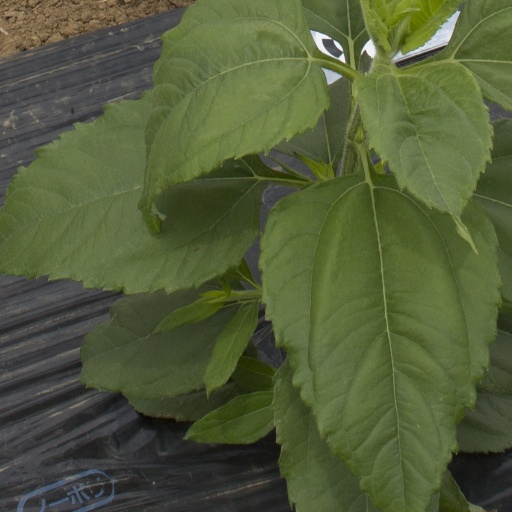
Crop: Jerusalem artichoke